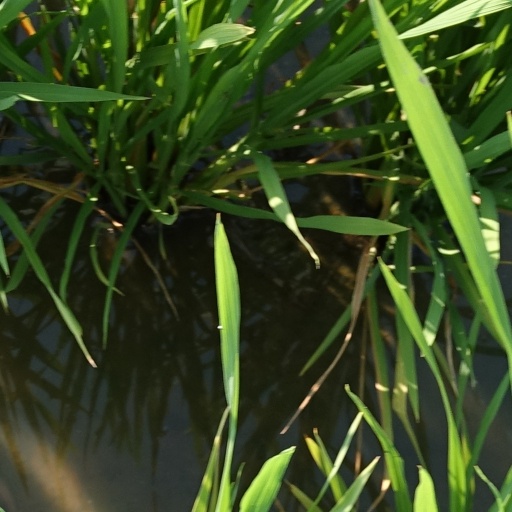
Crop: rice